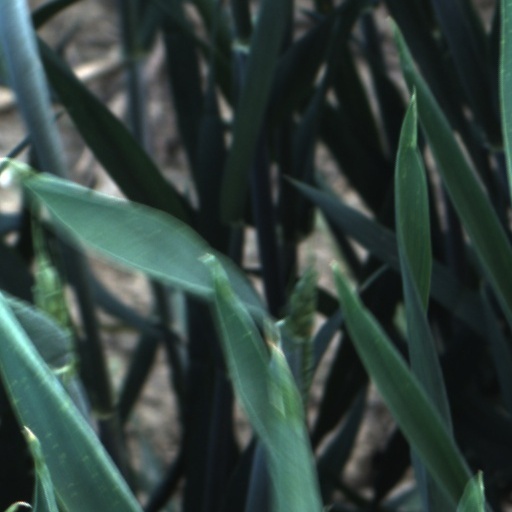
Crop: wheat